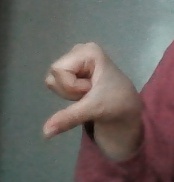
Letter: waw